Beluga whale

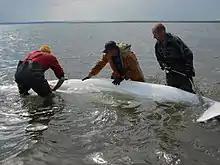
Russian scientists working on the White Whale Program place transmitters onto whales in Sea of Okhotsk

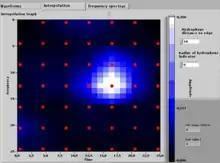
Beluga aims echolocation beam to choose a spot on an acoustic "touch screen" of hydrophones in the water

The native populations of the Arctic in Alaska, Canada, Greenland and Russia hunt belugas, for both consumption and profit. Belugas have been easy prey for hunters due to their predictable migration patterns and the high population density in estuaries and surrounding coastal areas during the summer.